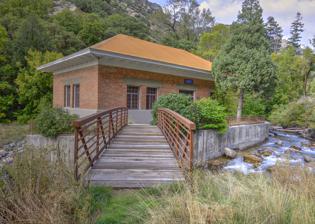
Building: Upper American Fork Hydroelectric Power Plant Historic District
Country: United States of America
Year built: 1906
Historic district in Utah, United States United States historic place Upper American Fork Hydroelectric Power Plant Historic District U.S. National Register of Historic Places U.S. Historic district Upper American Fork Hydroelectric Power Plant, September 2014 Show map of Utah Show map of the United States Nearest city Highland , Utah Coordinates 40°26′16″N 111°43′22″W / 40.43778°N 111.72278°W / 40.43778; -111.72278 Area 1.5 acres (0.61 ha) Built 1906 Architect Young, Willard; Kelsey, Frank C. Architectural style Bungalow/craftsman , Modern Movement MPS Electric Power Plants of Utah MPS NRHP reference No. 89000278 Added to NRHP April 20, 1989 The Upper American Fork Hydroelectric Power Plant Historic District is a 1.5-acre (0.61 ha) historic district in American Fork Canyon in northeastern Utah County , Utah , United States, that is listed on the National Register of Historic Places (NRHP). Description The district consists of one contributing building and three contributing structures . It included the power plant; the Upper American Fork Dam , which is about 110 feet (34 m) long and 10 feet (3.0 m) tall, which traps the unnamed stream that flows through the American Fork Canyon (and becomes the American Fork river at the mouth of the canyon); and the pedestrian footbridge over the unnamed stream . The district was listed on the NRHP on April 20, 1989. See also National Register of Historic Places portal Utah portal National Register of Historic Places listings in Utah County, Utah References